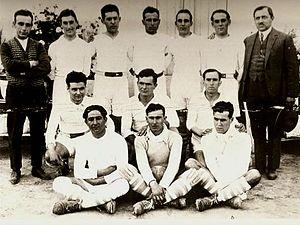
Photo du club de football Sporting Club Bel-Abbès, vainqueur du Championnat d'Afrique du Nord de football entre les années 1923 et 1926
L'histoire du football en Afrique française du Nord est étroitement liée à celui du football français. Lorsque le football fit son apparition en France durant l'année 1872, celui-ci apparut à son tour naturellement vers l'année 1894 en Afrique du Nord, région du monde soumise à l'autorité française. Le football s'y développa donc progressivement durant plus d'un demi-siècle avec la création d'un grand nombre de clubs mais aussi d'organismes qui régirent sa pratique lors de compétitions départementales et inter-régionales. Puis il vit sa fin au cours l'année 1962 date de l'indépendance de l'Algérie, dernier territoire nord-africain qui se défit de l'autorité française et qui vit donc la fin du football d'époque coloniale en Afrique française du Nord
L'Union Sportive Madinet Bel Abbès, plus couramment abrégé en USM Bel Abbès ou encore en USMBA, est un club de football algérien fondé en 1933 et basé dans la ville de Sidi Bel Abbès.